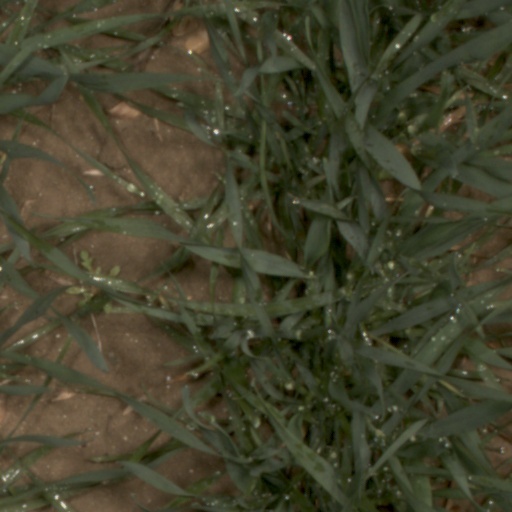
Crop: wheat